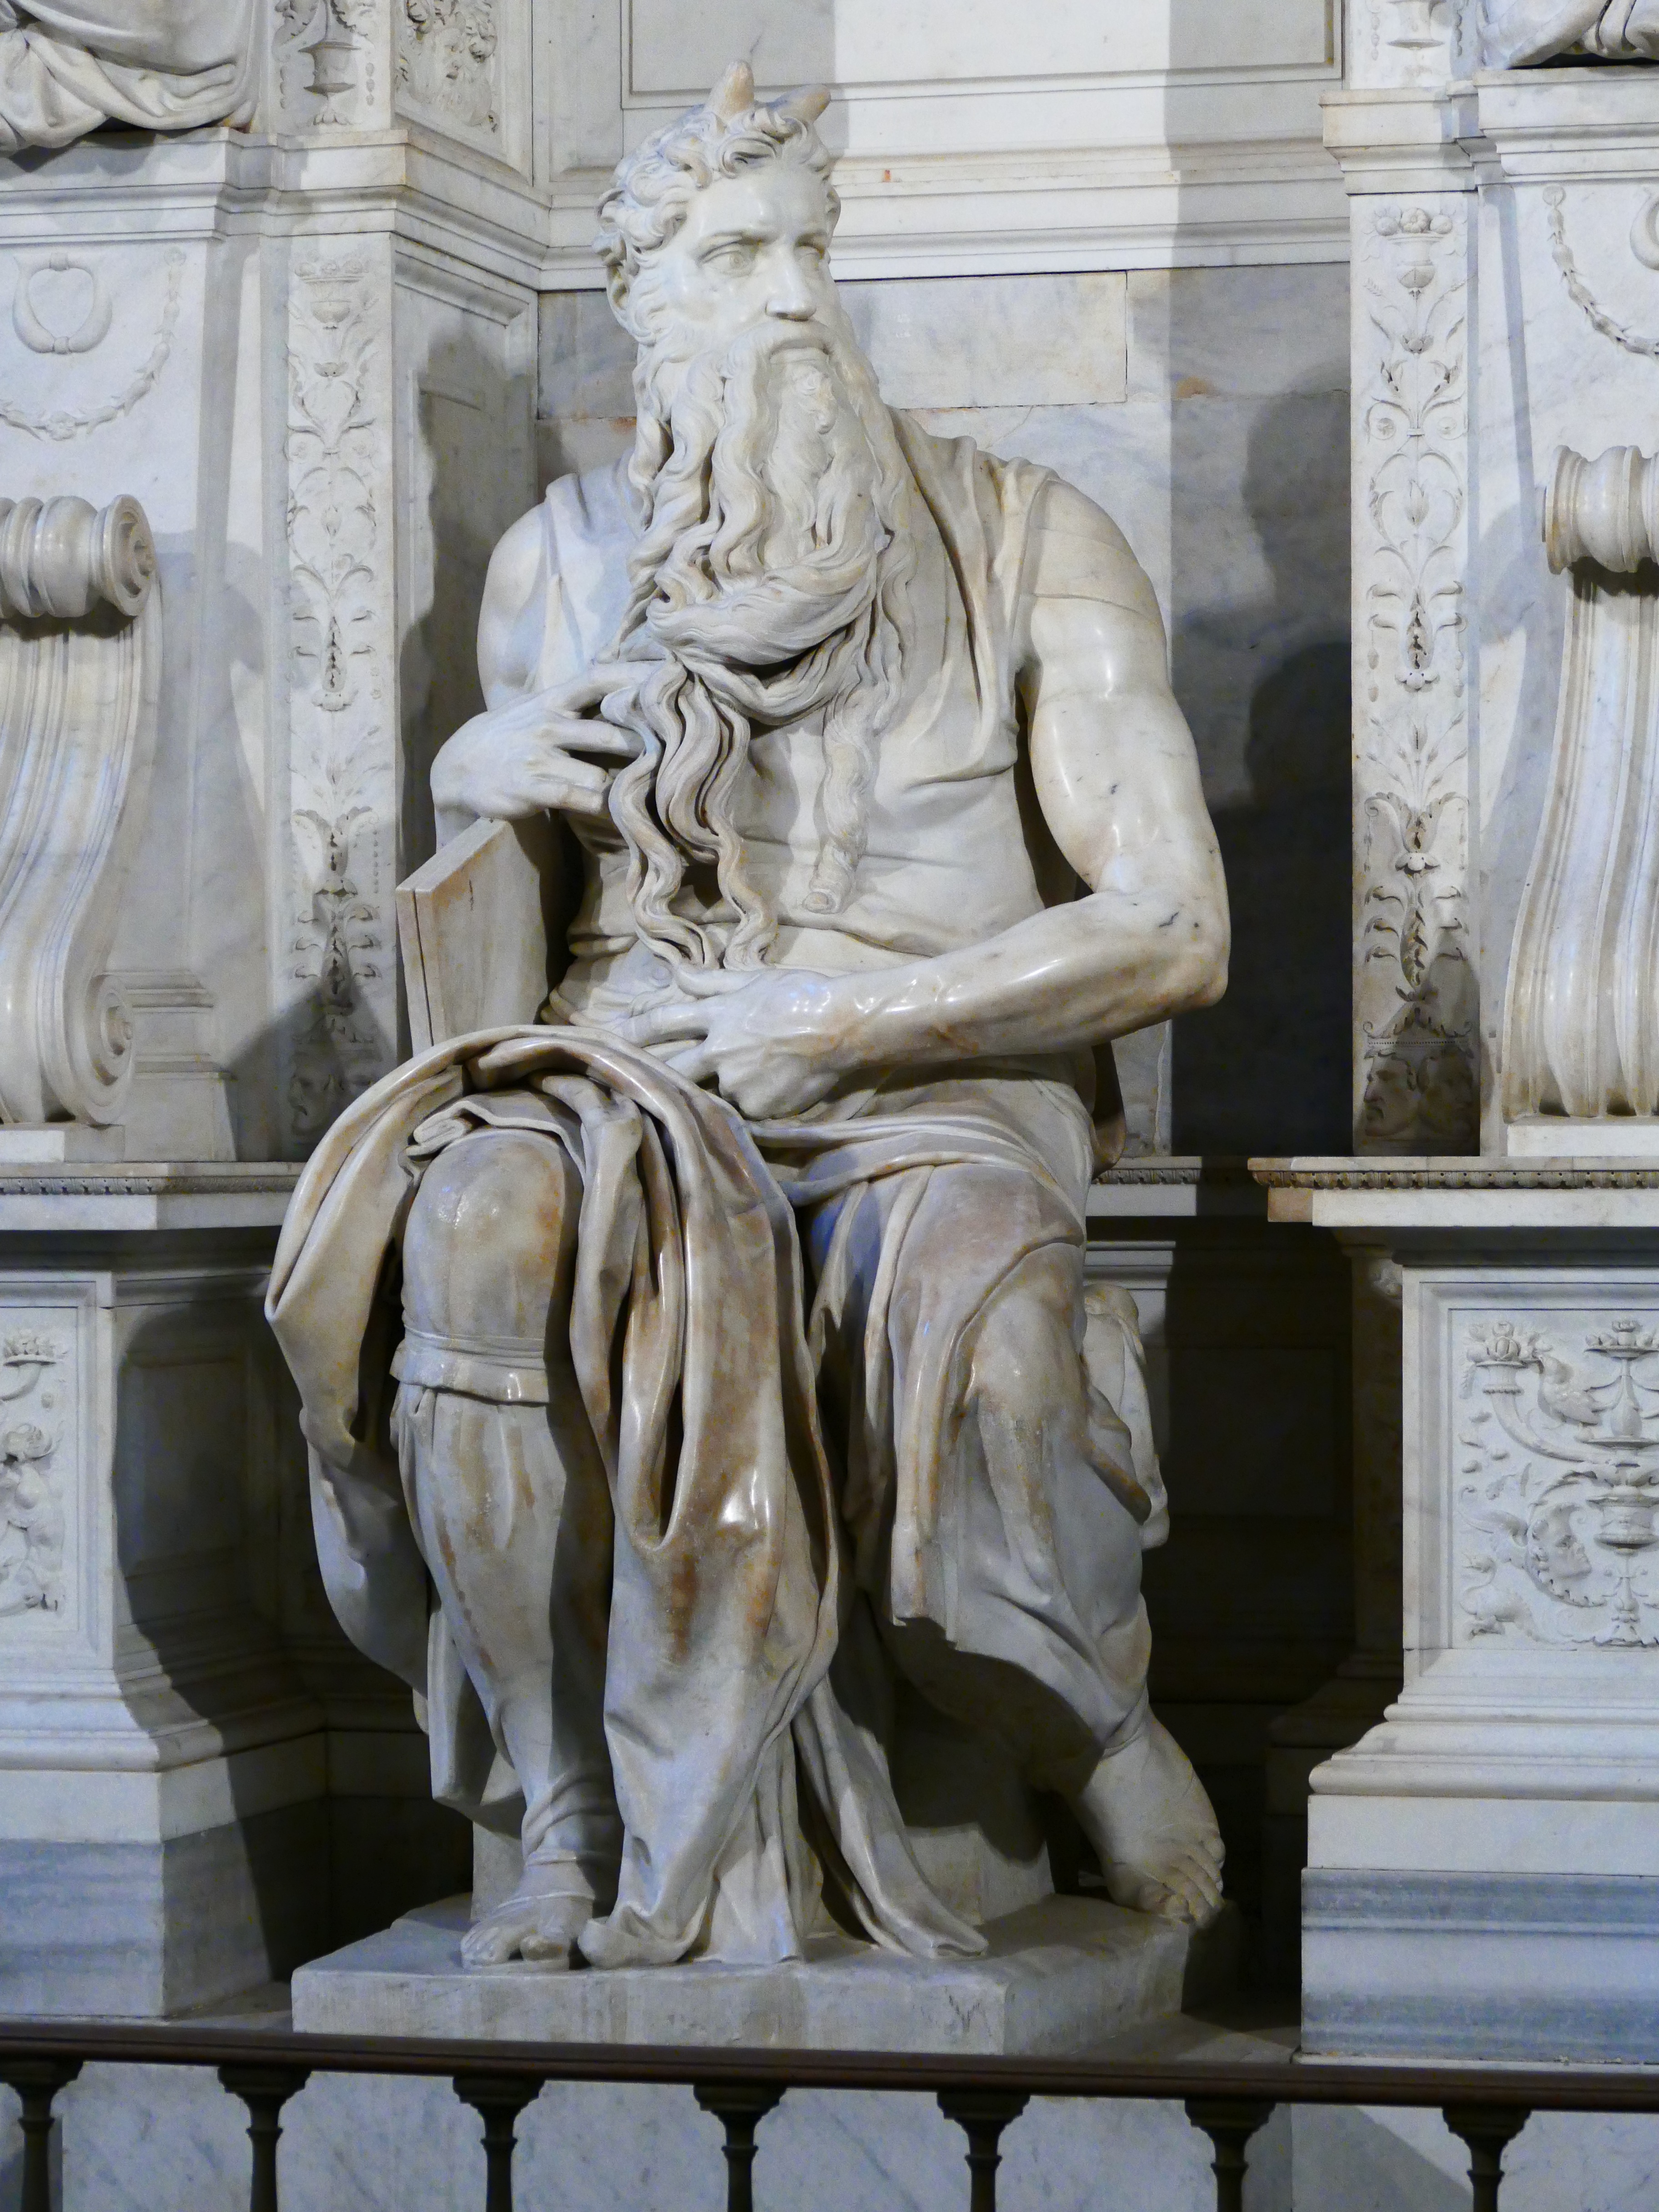
monument, statue, italy, sculpture, art, rome, temple, tomb, carving, michelangelo, relief, horned, stone carving, moses, ancient history, san pietro in vincoli, pope julius ii